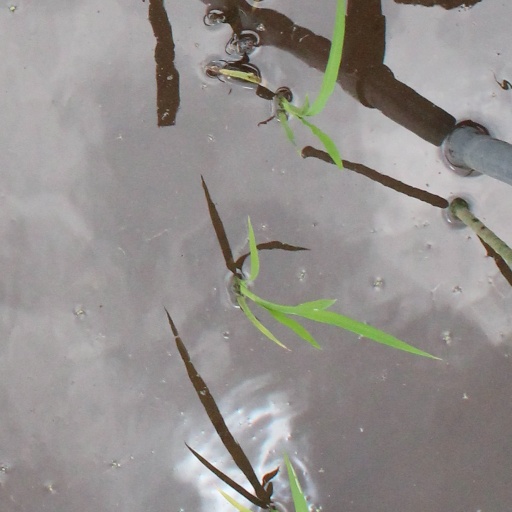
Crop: rice